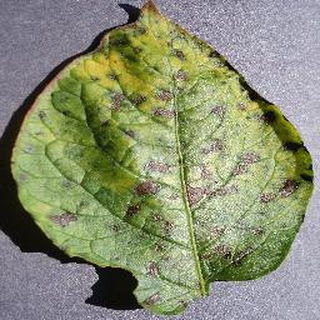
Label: potato_early_blight